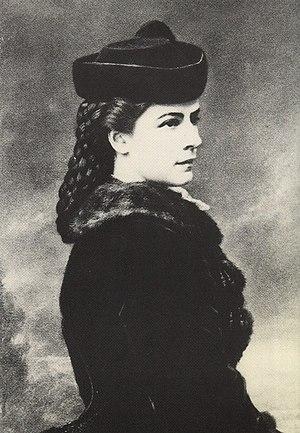
La saga des Lefébure est une série de bandes dessinées écrites par Stéphane Puisney. Ces ouvrages racontent l'histoire d'une famille imaginaire, les Lefébure, pour raconter l'histoire de la Normandie. Ils sont issus de la série en vidéo-BD diffusée dans les émissions de France 3 Normandie. Les membres fictifs de cette famille se glissent dans la trame historique réelle de la Normandie.
Élisabeth de Wittelsbach, duchesse en Bavière puis, par son mariage, impératrice d'Autriche et reine de Hongrie, est née le 24 décembre 1837 à Munich, dans le royaume de Bavière, et morte assassinée le 10 septembre 1898 à Genève, en Suisse. Elle est en partie à l'origine du compromis austro-hongrois de 1867. Ne pouvant s'adapter à la vie de la cour, elle passe une grande partie de son existence à voyager.
Marie-Louise Elisabeth von Wallersee, née le 24 février 1858, décédée le 4 juillet 1940, devenue comtesse Larisch par son mariage, est une nièce de l'impératrice d'Autriche Élisabeth de Wittelsbach, dite Sissi. Compromise dans le drame de Mayerling, puis disgraciée, elle a laissé des Mémoires controversés sur sa vie mouvementée.